Black-footed cat

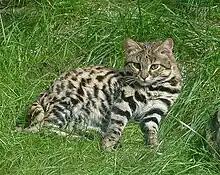
An adult black-footed cat resting

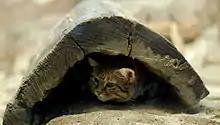
A black-footed cat under cover

The black-footed cat is nocturnal and usually solitary, except when females care for dependent kittens. It spends the day resting in hollow termite mounds and dense cover in unoccupied burrows of South African springhare ("Pedetes capensis"), aardvark ("Orycteropus afer"), and Cape porcupine ("Hystrix africaeaustralis"). It digs vigorously to extend or modify these burrows for shelter. After sunset, it emerges to hunt. It seeks refuge at the slightest disturbance and often uses termite mounds for cover or for bearing its young. When cornered, it defends itself fiercely. Due to this habit and its courage, it is called in parts of the South African Karoo, meaning 'anthill tiger'. A San legend claims that a black-footed cat can kill a giraffe by piercing its jugular. This exaggeration is intended to emphasize its bravery and tenacity.